Arctic wolf

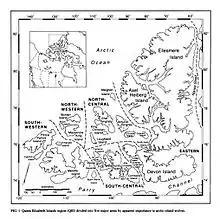
Queen Elizabeth Islands region (QEI) divided into five major areas by apparent importance to arctic-island wolves.

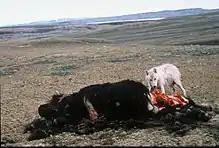
Arctic wolf feeding on muskox carcass in Ellesmere Island

In 1935, the British zoologist Reginald Pocock attributed the subspecies name "Canis lupus arctos" (Arctic wolf) to a specimen from Melville Island in the Queen Elizabeth Islands, Canada. He wrote that similar wolves could be found on Ellesmere Island. He also attributed the name "Canis lupus orion" to a Greenland wolf specimen from Cape York, northwest Greenland. Both wolves are recognized as separate subspecies of "Canis lupus" in the taxonomic authority "Mammal Species of the World" (2005).